I'd Have You Anytime

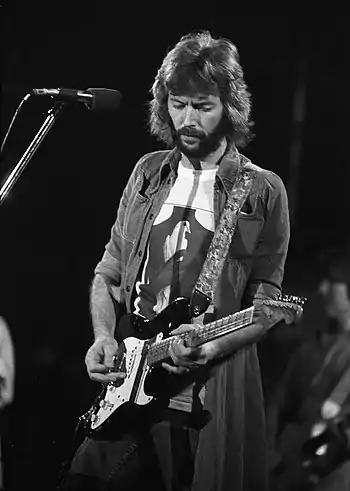
Eric Clapton (shown performing in 1975) played the lead guitar part on the recording.

The released recording of "I'd Have You Anytime" features a sparse musical arrangement, in what Leng terms the "minimalist" tradition of Dylan and the Band, similar to the treatment given to "Behind That Locked Door", "Run of the Mill" and "If Not for You". Harrison played acoustic guitar on the song, while Eric Clapton contributed an electric guitar part that author Bruce Spizer describes as "exquisite". Leng views Clapton's solos as "all but mimicking" Harrison's playing on the Beatles' "Something".